Sky position (RA, Dec in degrees): 231.027, 8.864
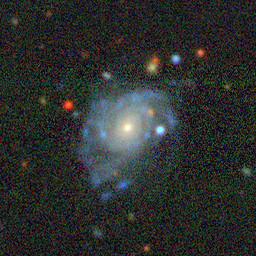
Galaxy morphology: Unbarred Loose Spiral Galaxies